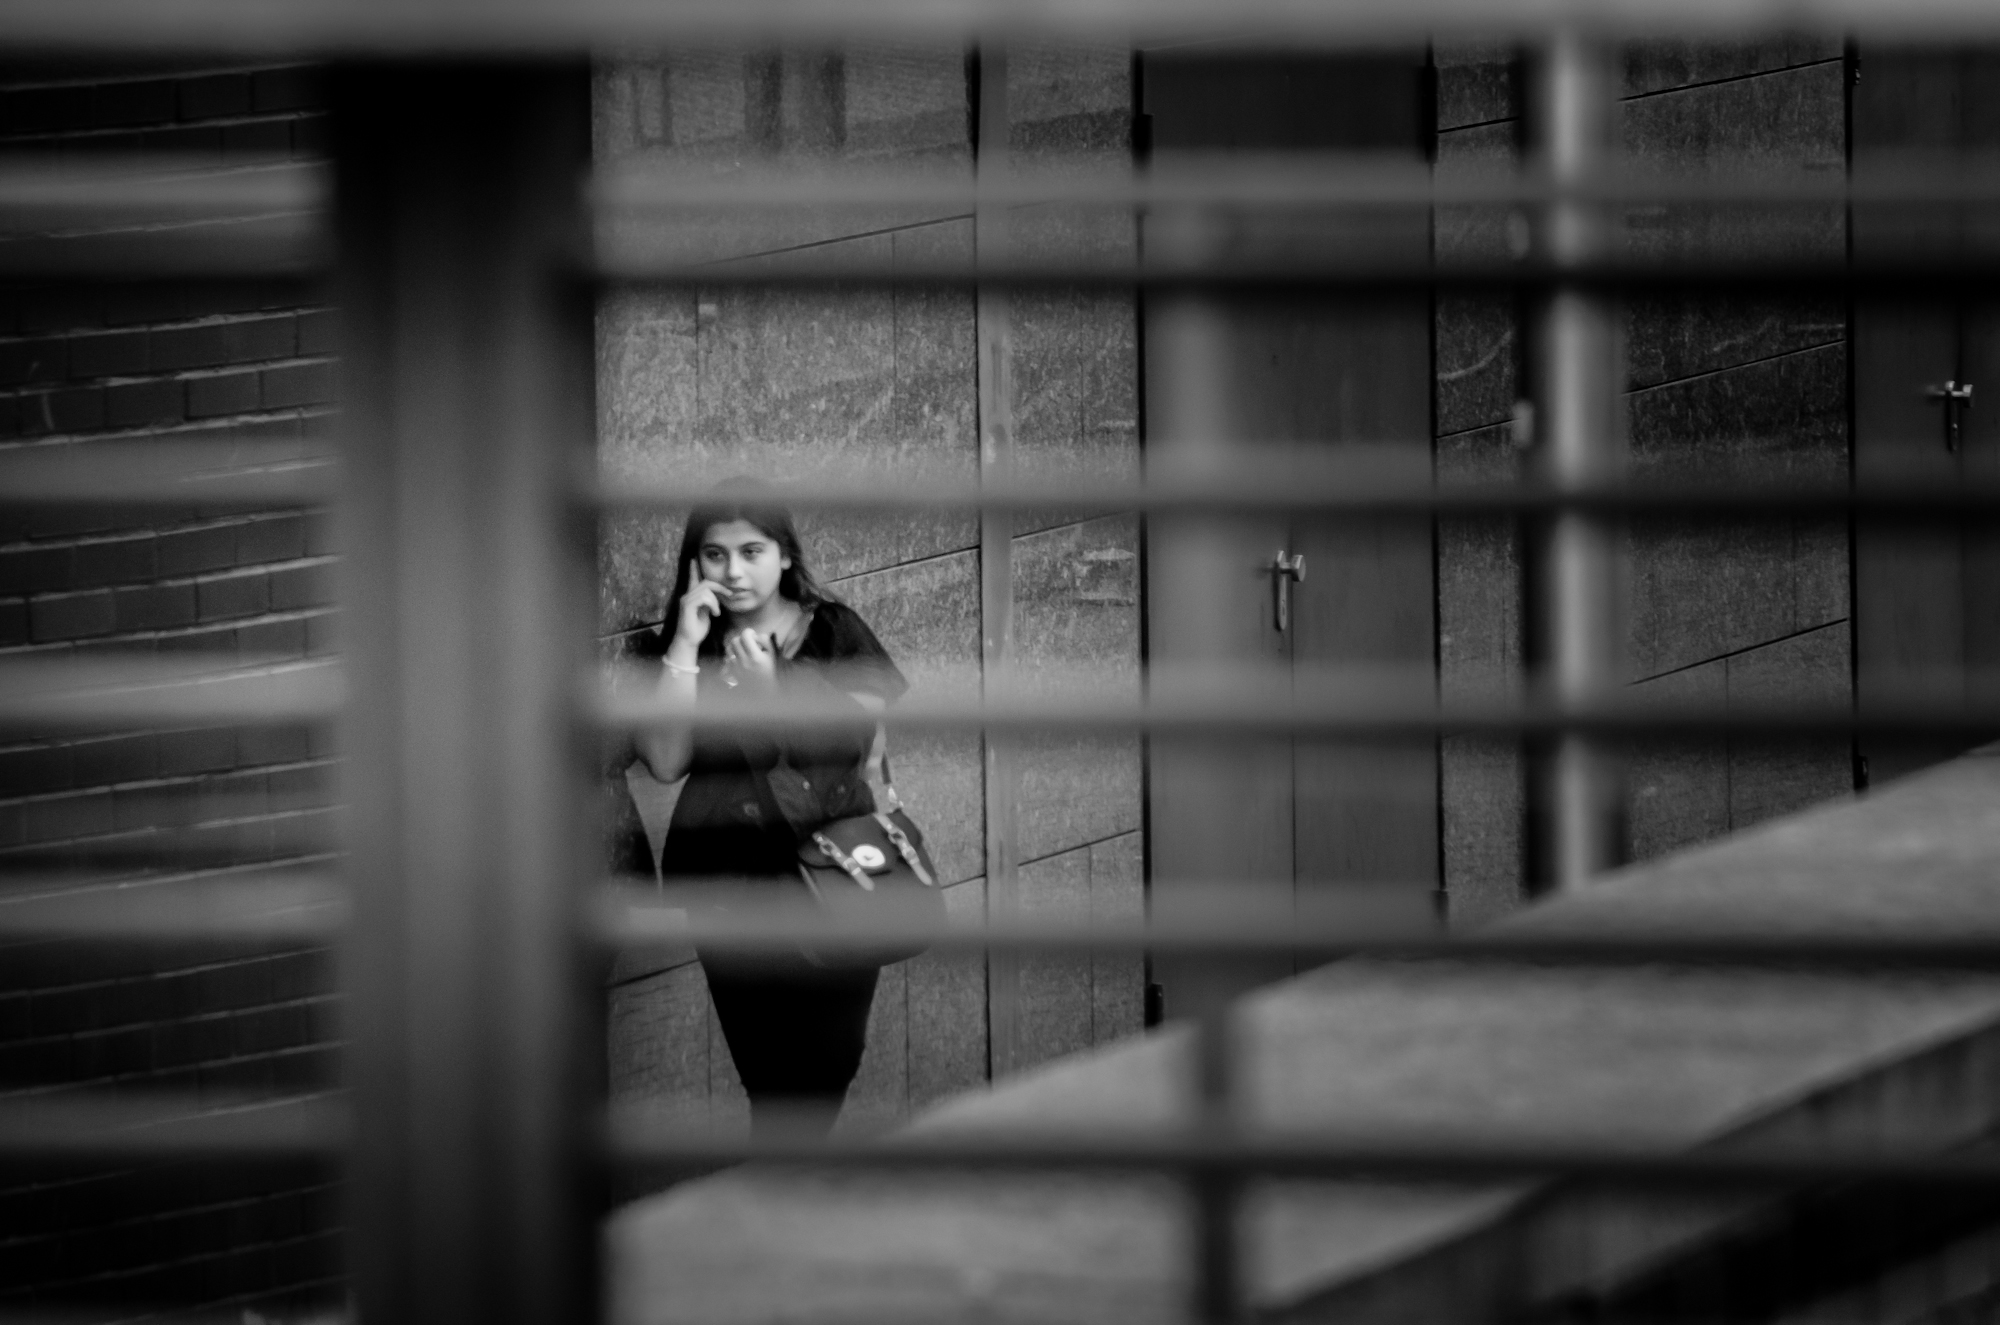
light, black and white, white, photography, color, darkness, black, monochrome, photograph, shape, monochrome photography, film noir